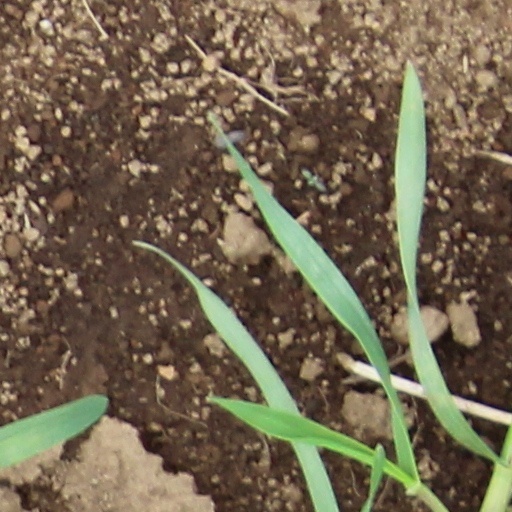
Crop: wheat